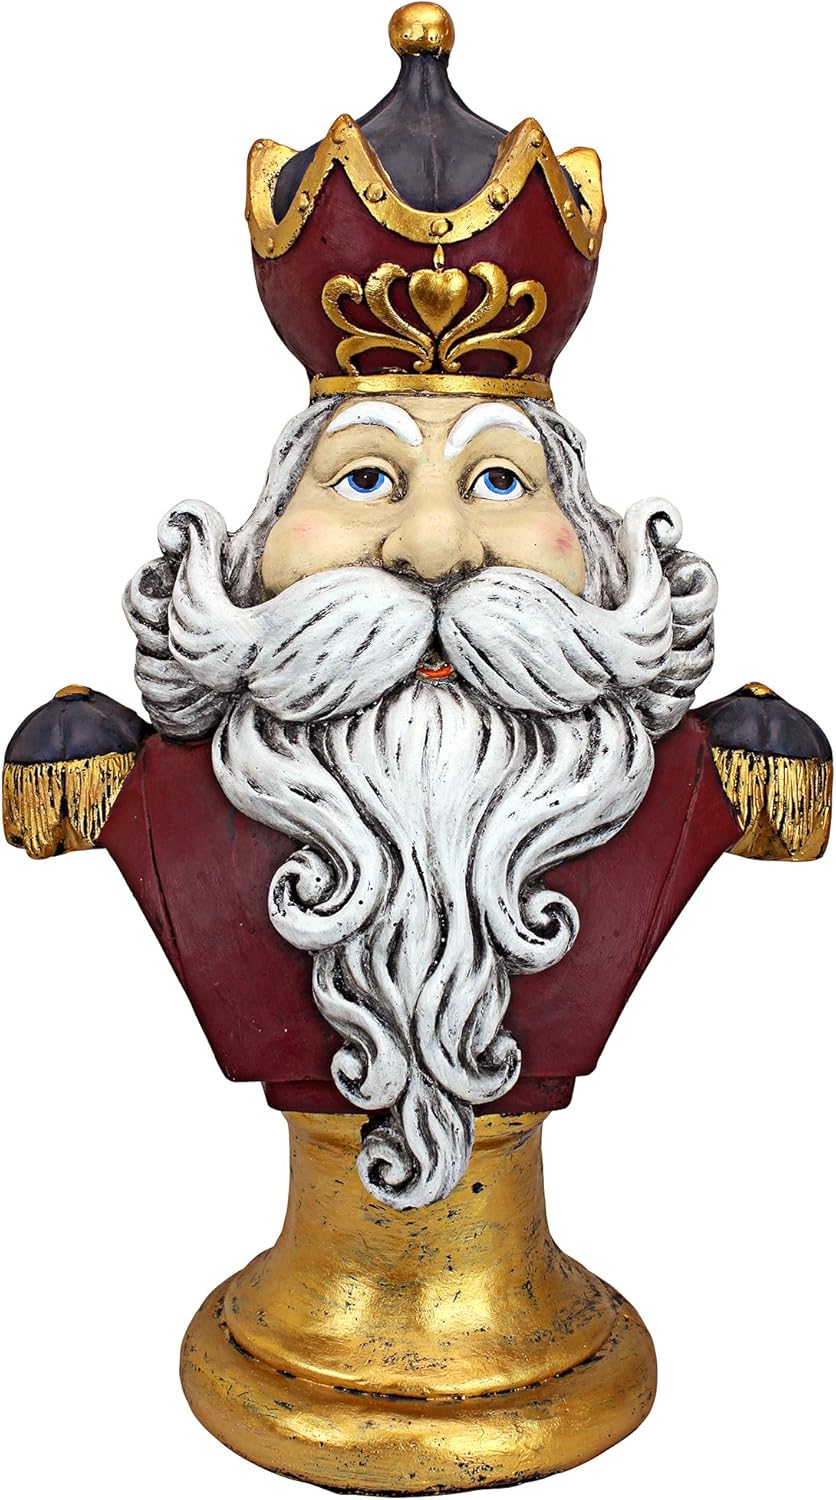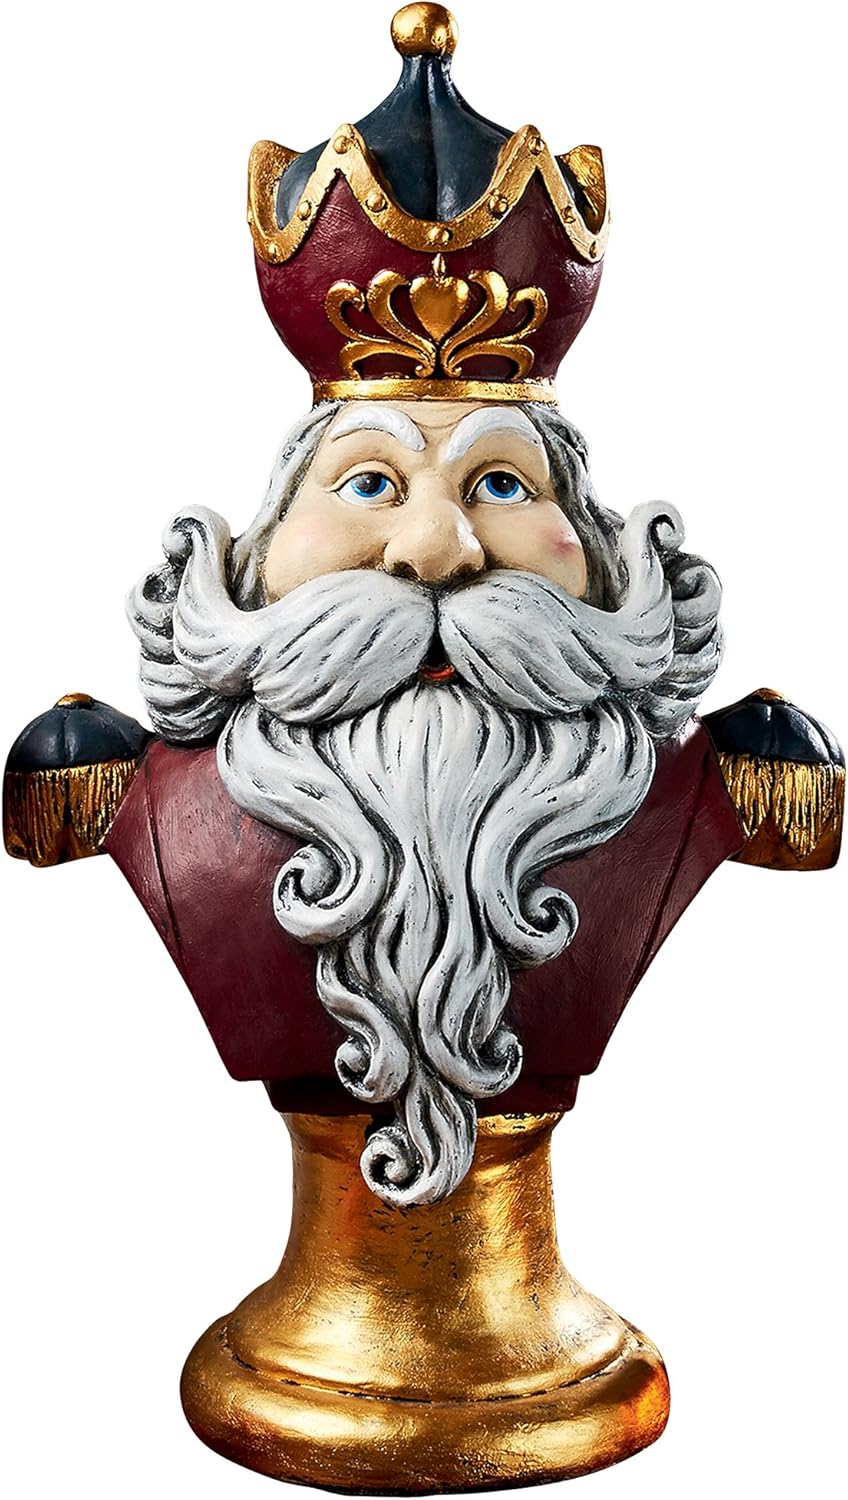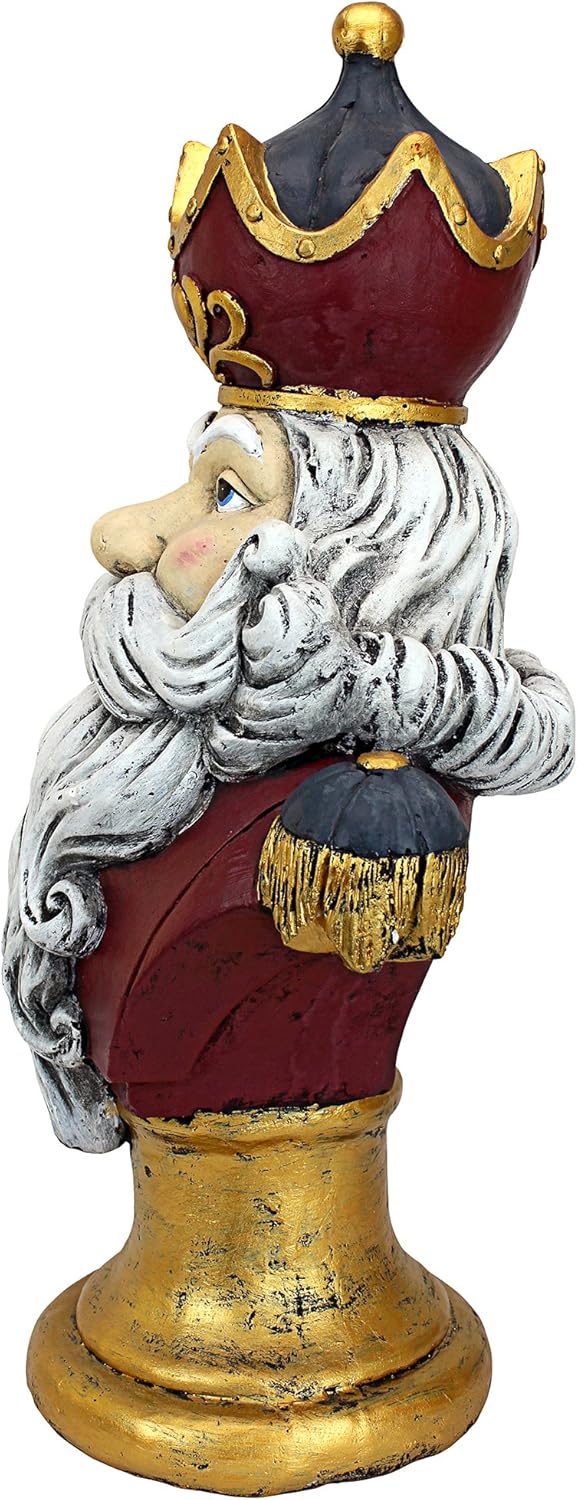
Design Toscano Santa Claus, King of the North Pole Oversized Holiday Statue
Category: Amazon Home
This Santa's been crowned king! Let the statement piece of your holiday decor be this grandee-scale bust of jolly old St. Nick himself! Captured in his regal garb, our over two-foot tall Kris Kringle makes a stately centerpiece for a holiday get-together or a statuesque statement atop a mantle. Imaginatively sculpted to detail his curly beard, chubby cheeks and kind old eyes, this Father Christmas is cast in quality designer resin and hand painted in emerald green and a host of holiday hues. Our adorable Design Toscana exclusive St. Nick has come straight from the North Pole to preside over Christmas peace, joy and giving as you celebrate a ho-ho holiday with memories to last a lifetime. 15½"Wx10"Dx25½"H. 11 lbs.
Features: SANTA CLAUS CROWNED KING! - Father Christmas has been crowned king of the North Pole in this statuesque bust perfect for your holiday fireplace mantle or xmas dinner table decorations | SANTA CLAUS DECORATIONS - This Santa Claus figure, complete with rosy cheeks, royal crown and Santa beard stands at the ready to greet guests when you place him under your Christmas tree or on your holiday fireplace mantle | HIGH-QUALITY HOLIDAY DECORATIONS - Hand-cast by Santa 's elves using real crushed stone bonded with durable designer resin, our christmas decorations are topped with golden details to delight Jack Frost and make Mrs Claus proud | DESIGN TOSCANO HOLIDAY ESSENTIALS - Exclusive to the Design Toscano brand, this holiday Santa Claus statue makes a perfect xmas photo props for holiday home, indoor xmas decorations or Christmas decor retail display | Our perfectly sized christmas decorations measure 15½"Wx10"Dx25½"H. 11 lbs. helping you create a magical North Pole winter wonderland.